Valivalam Manathunainathar Temple

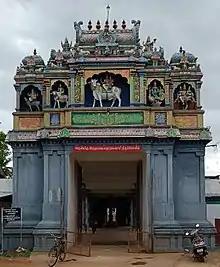
Entrance

Valivalam Manathunainathar Temple (வலிவலம் மனத்துணைநாதர் கோயில்) is a Hindu temple located at Valivalam in Nagapattinam district, Tamil Nadu, India. The temple is dedicated to Shiva, as the moolavar presiding deity, in his manifestation as Manathunainathar. His consort, Parvati, is known as Maazhai Onkanni.